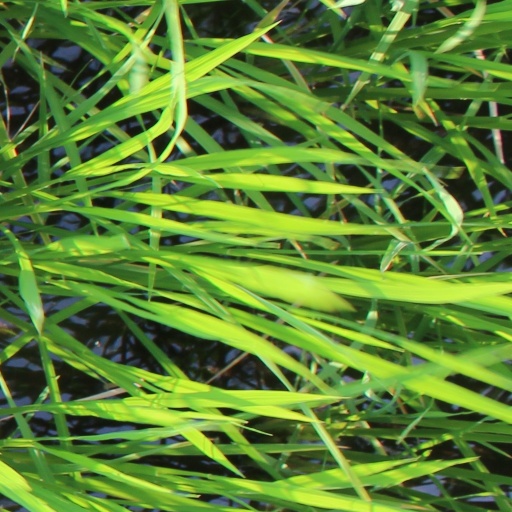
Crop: rice